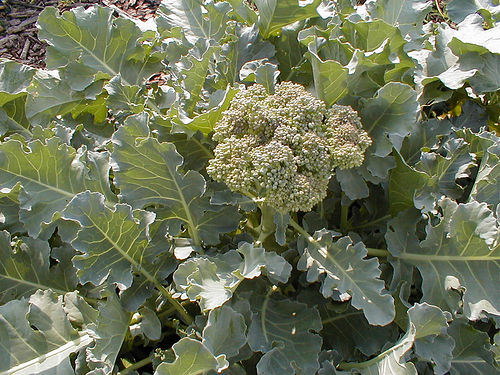
question: ここはどこですか？
answer: 畑です。

question: 何が見えますか？
answer: ブロッコリーです。

question: ブロッコリーの株はいくつ見えますか？
answer: 一つです。

question: ブロッコリーの葉は何色ですか？
answer: 緑色です。

question: 畑の表面には何が見えますか？
answer: ウッドチップです。

question: ウッドチップは何色ですか？
answer: 茶色です。

question: ブロッコリーの花は何色ですか？
answer: 緑色です。

question: 天気はどうですか？
answer: 晴れています。